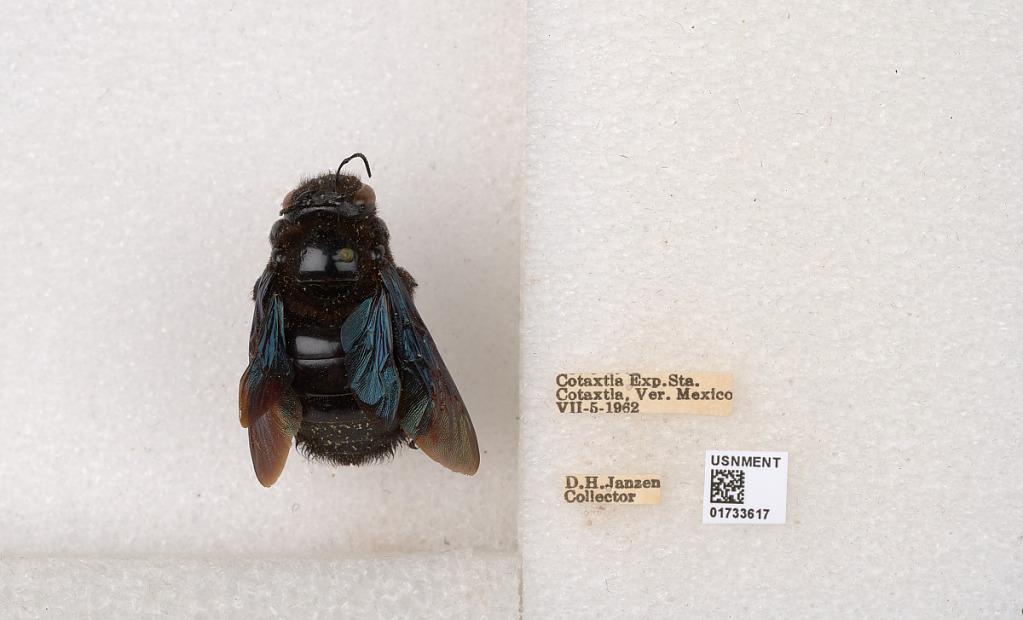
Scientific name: Xylocopa (Megaxylocopa) fimbriata Fabricius
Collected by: D. Janzen
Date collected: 1962-7-5
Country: Mexico
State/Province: Veracruz
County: Cotaxtla
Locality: Cotaxtla Exp. Sta.